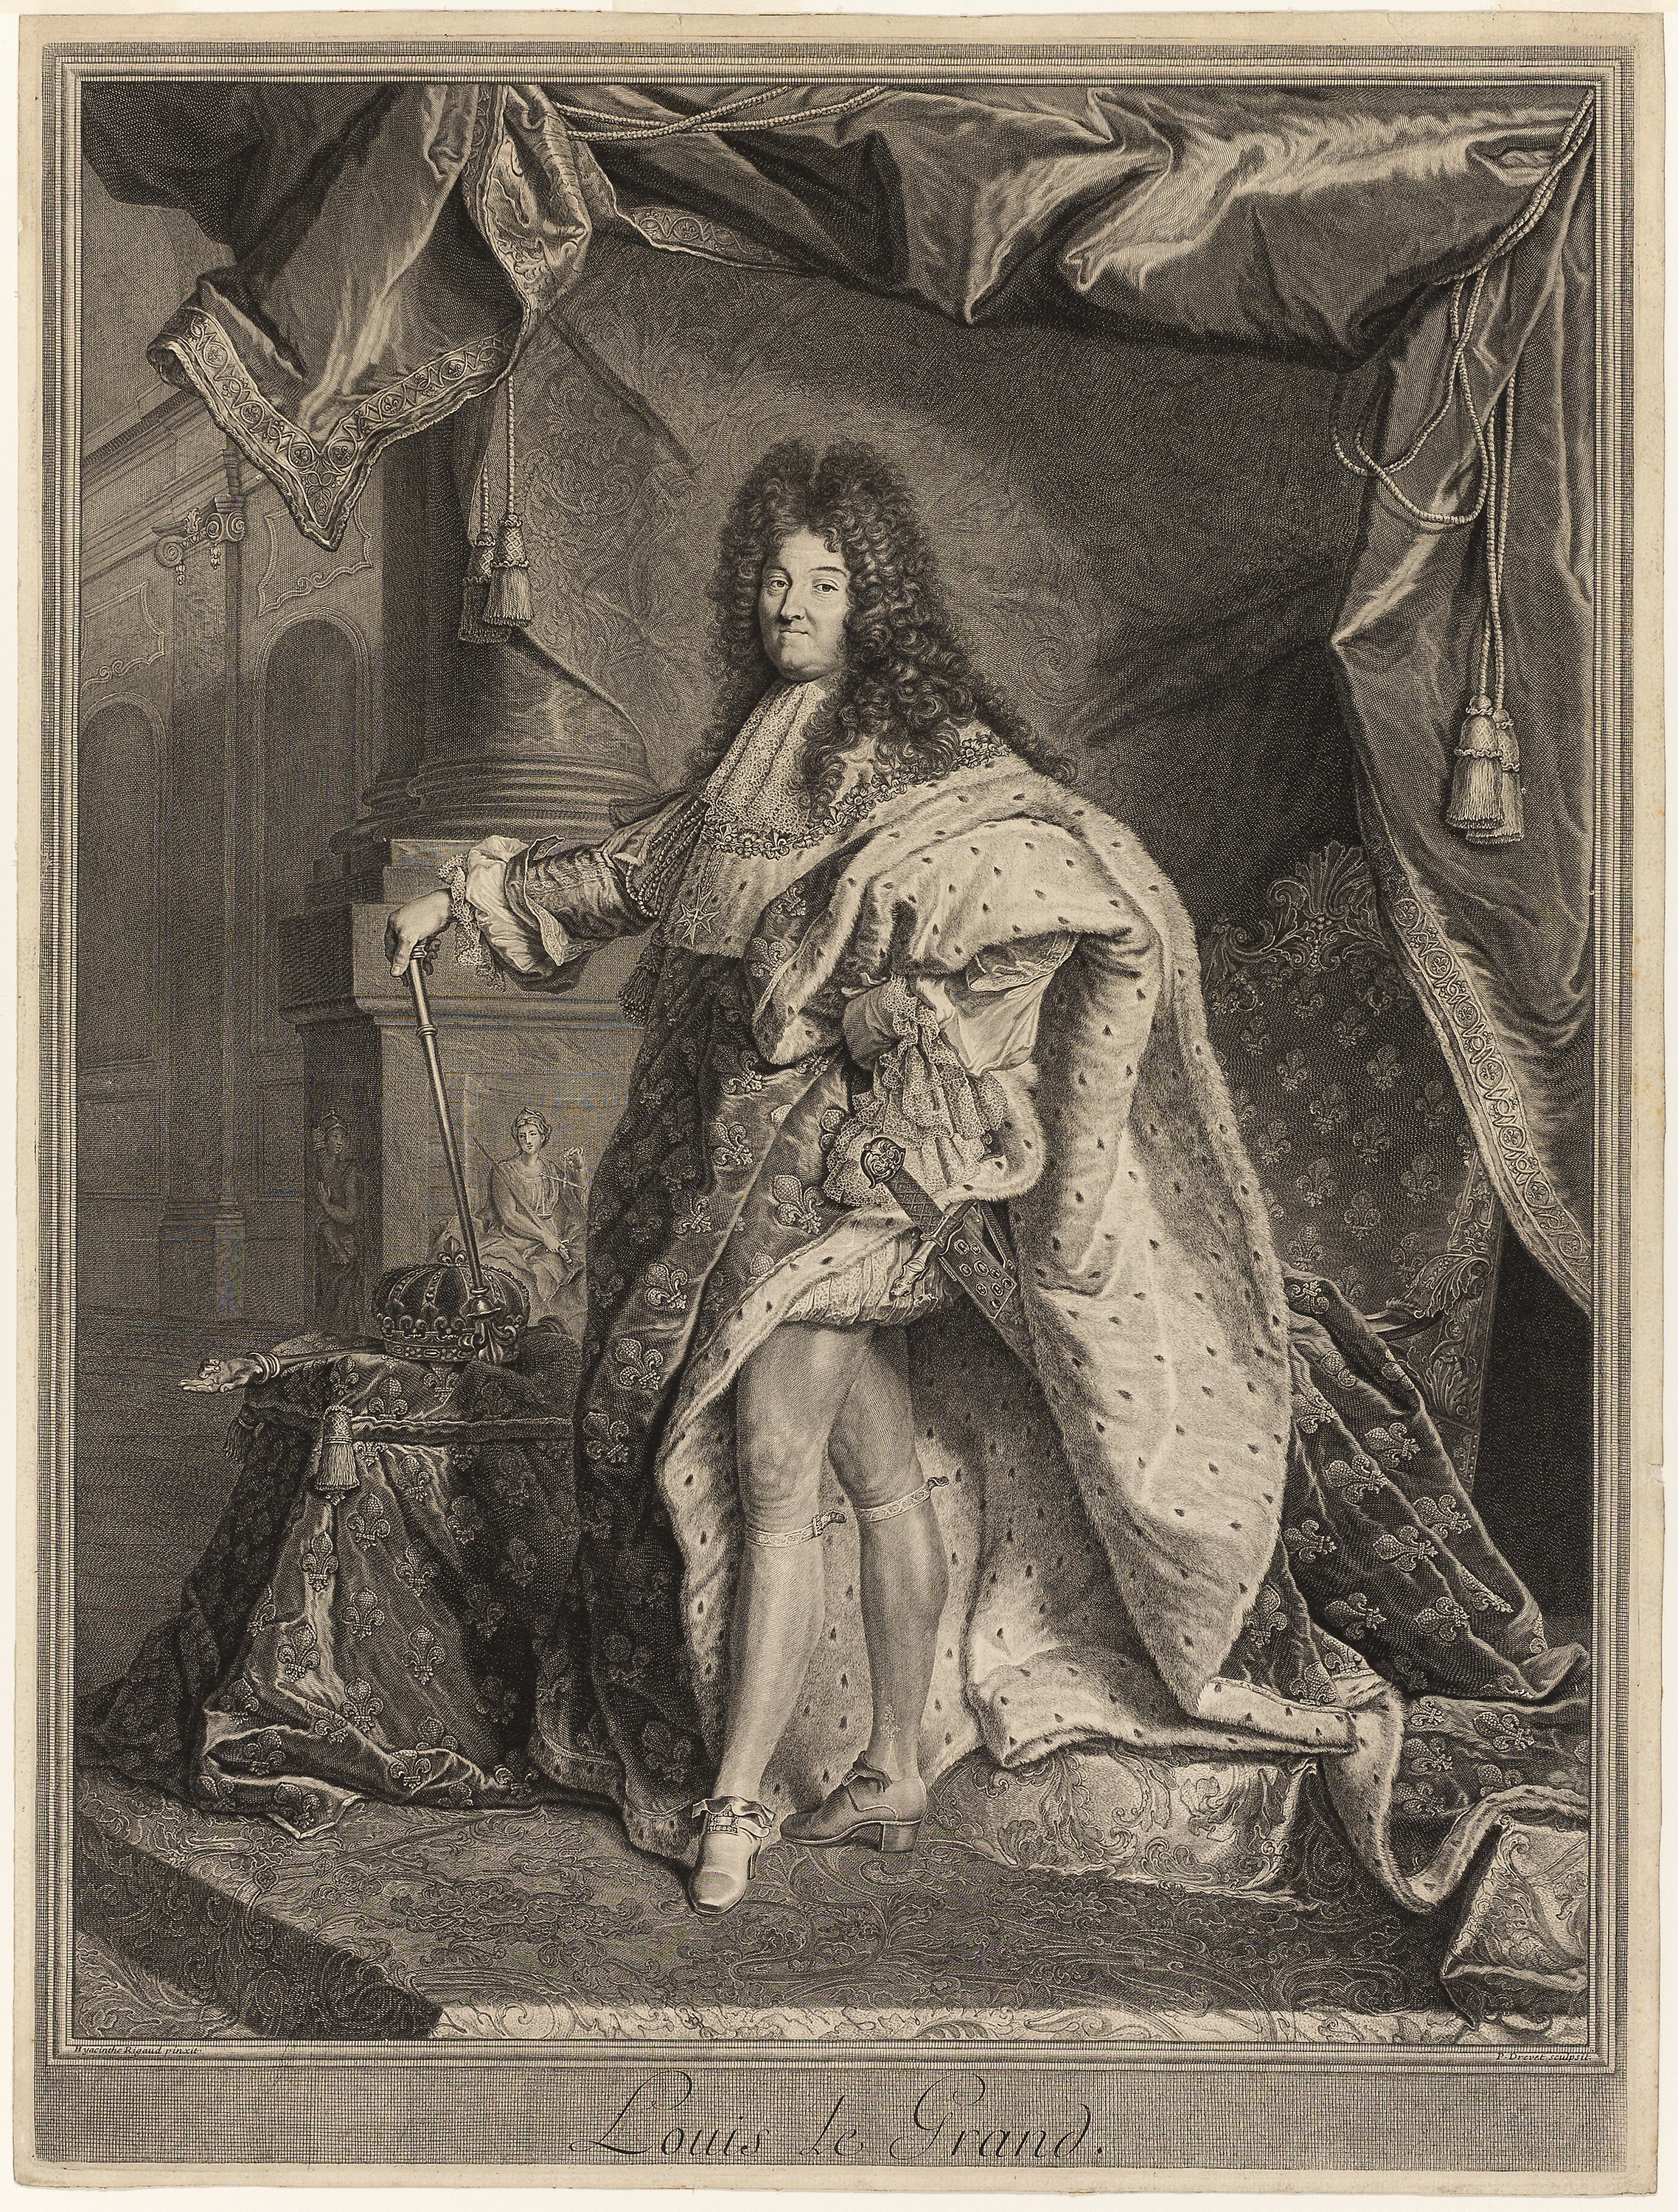
art, picture frame, history, black and white, vintage clothing, artwork, painting, stock photography, visual arts, portrait